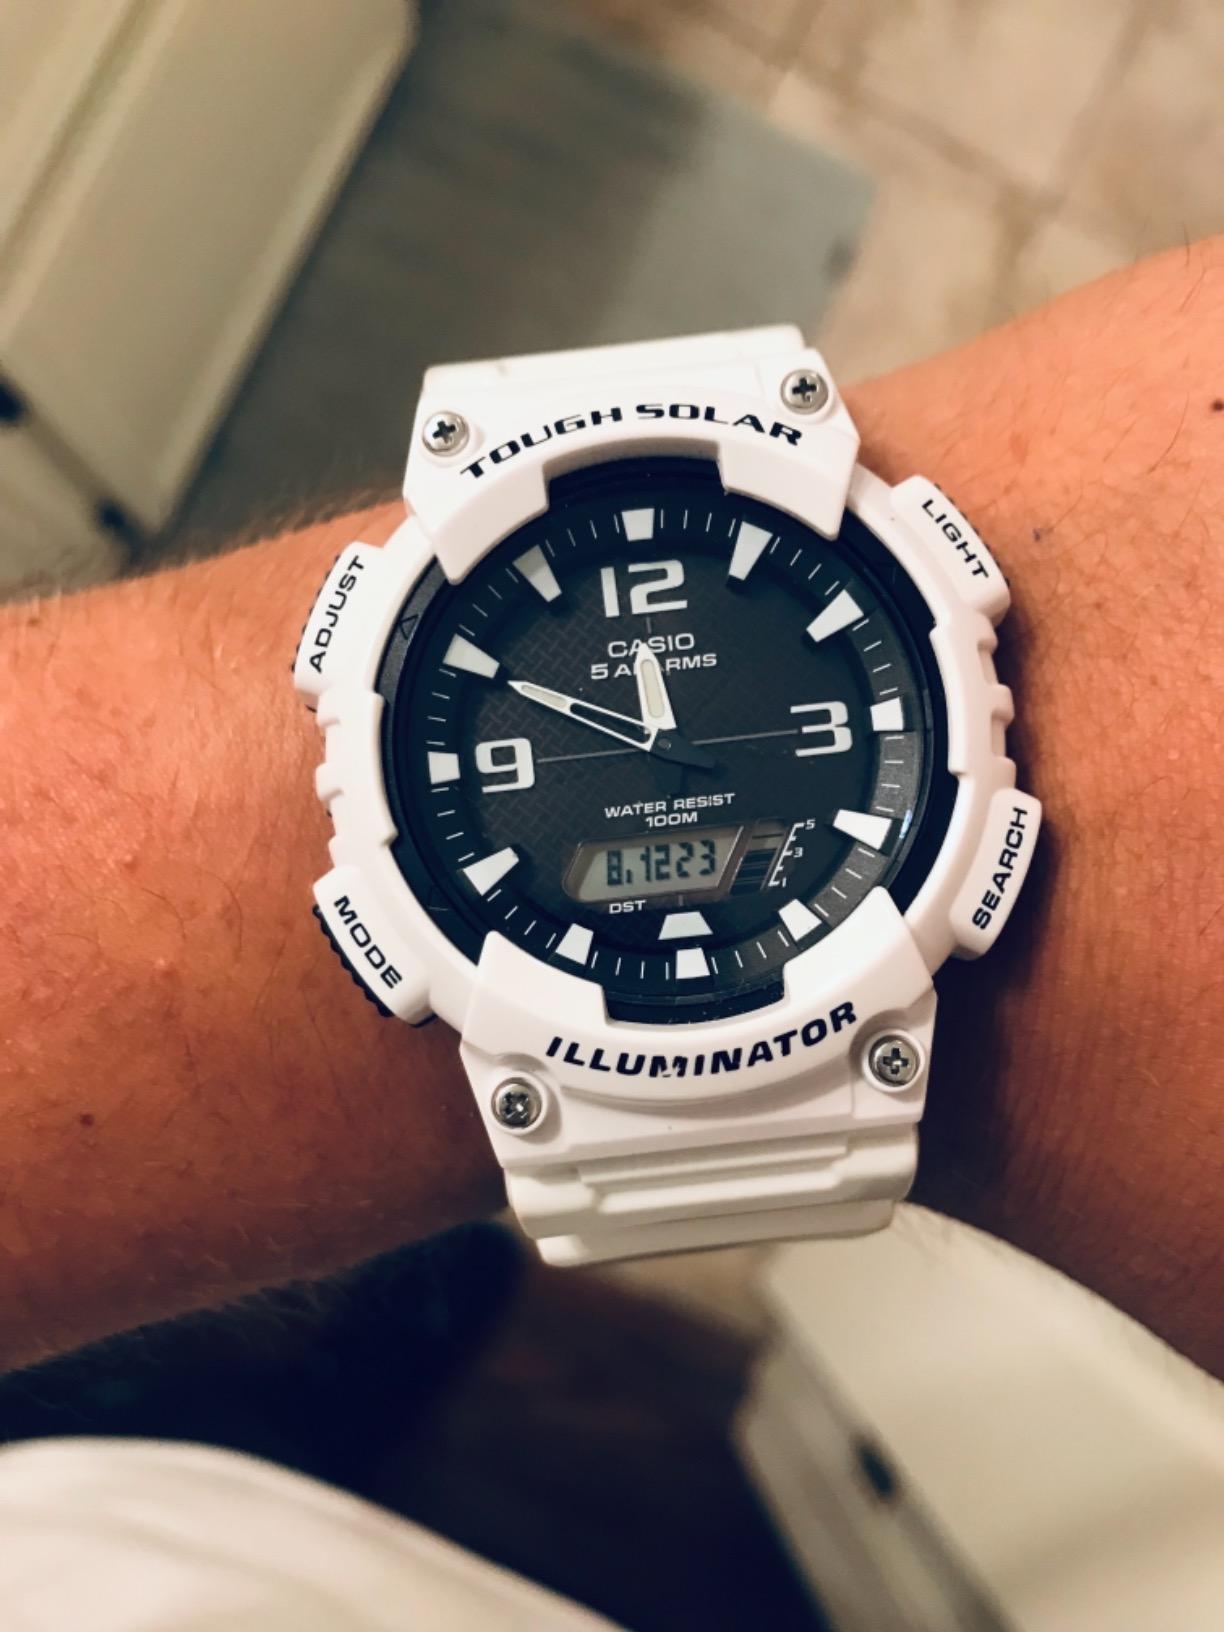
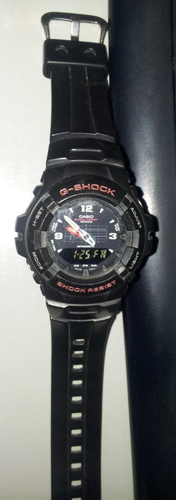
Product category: accessories_watch
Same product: no